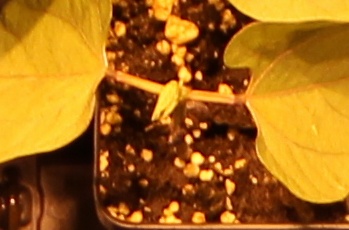
Label: Blackbean